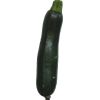
Label: dark_zucchini